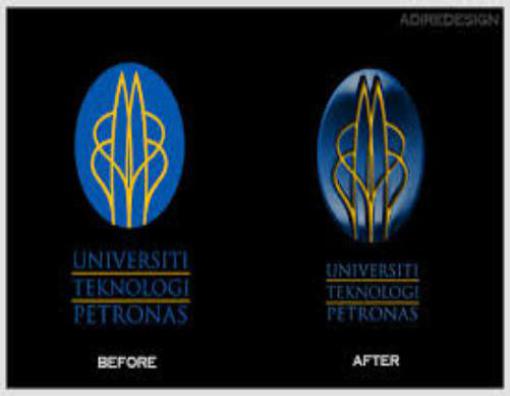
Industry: Others